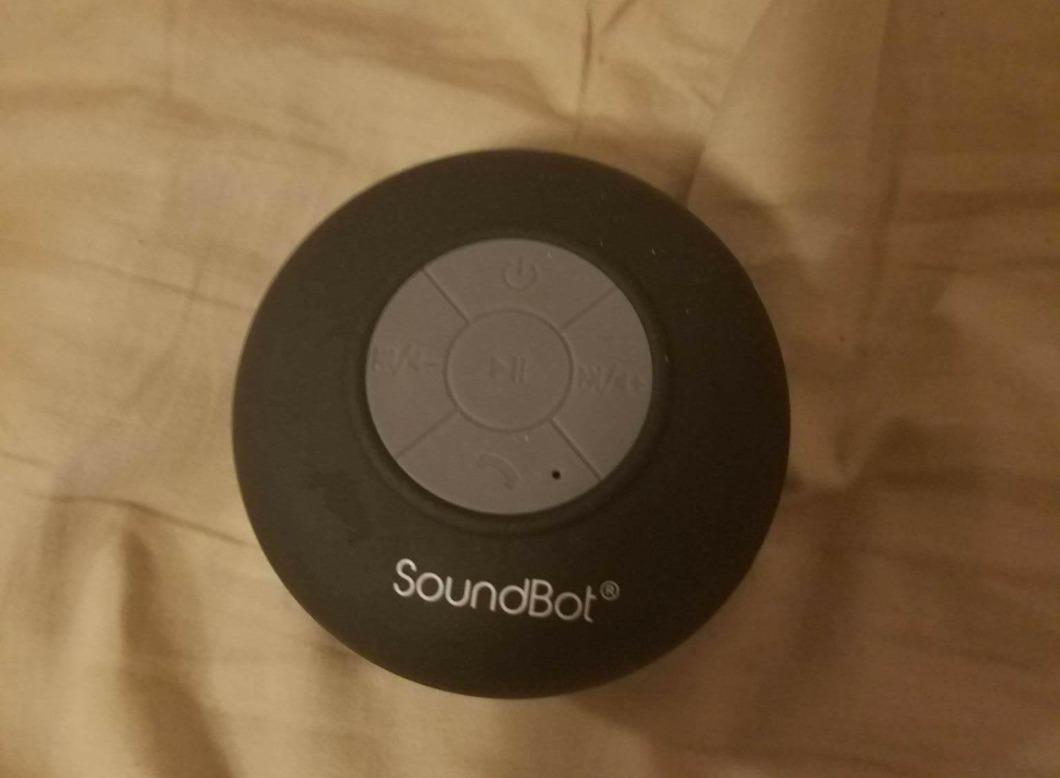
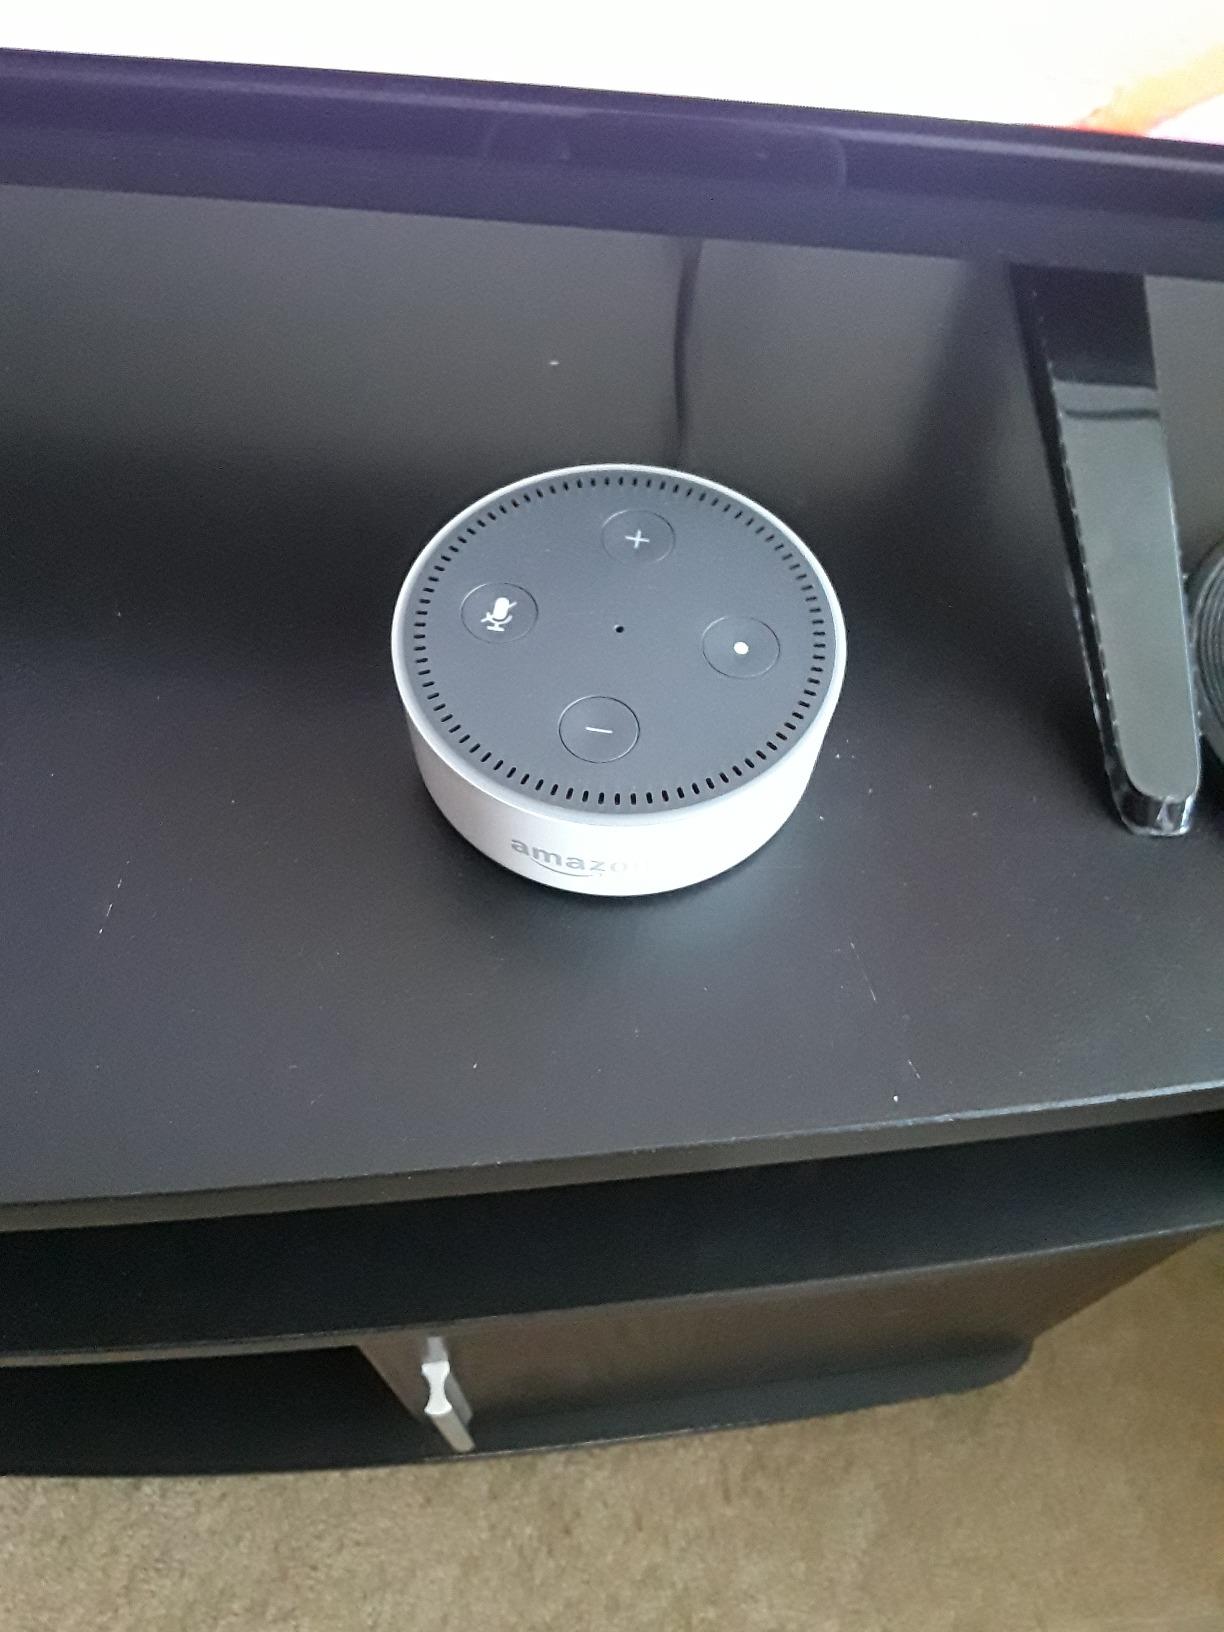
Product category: speaker
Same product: no